The Day the Earth Stood Still (2008 film)

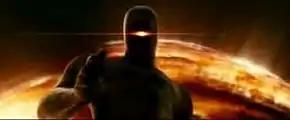
The newly redesigned Gort and, behind him, the new biological spaceship resembling an orb

Weta Digital created the majority of the visual effects, with additional work by Cinesite and Flash Film Works. The machines of Klaatu's people have a biological basis rather than a mechanical one, as Derrickson theorized that their mastery of ecology would demonstrate their level of sophistication. Derrickson deemed a modern audience would find the original's flying saucer amusingly obsolete and unique to the original's milieu. The director also noted that the original "The Day the Earth Stood Still" had influenced many films, so his technicians needed to bring new ideas to the remake.